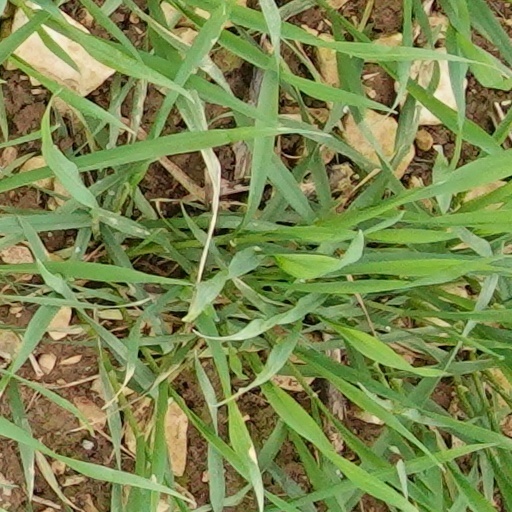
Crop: wheat